Avallon

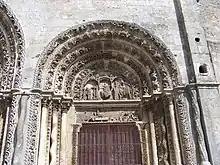
Smaller door of St Lazarus of Avallon (12th century).

As of the early 20th century, the manufacture of biscuits and gingerbread, and the leather and farm implements supported the economy in Avallon, and there was considerable traffic on wood, wine, and the live-stock and agricultural produce in the surrounding country.